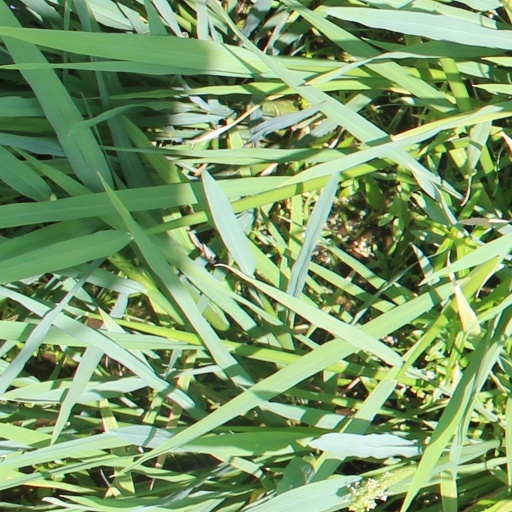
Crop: rice